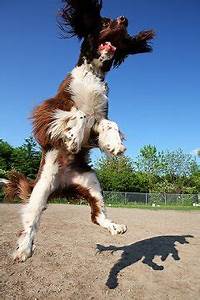
Label: cane